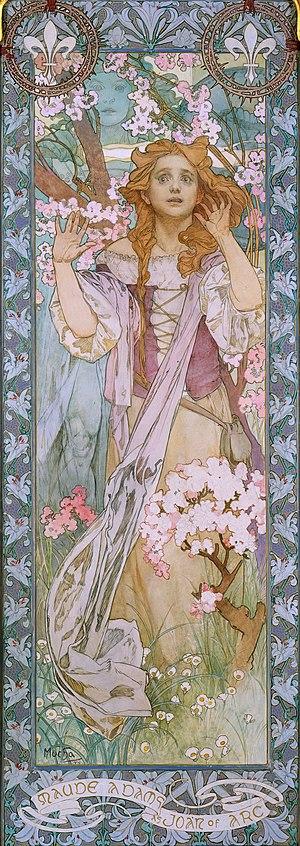
L'Art nouveau, Modern style ou style nouille est un mouvement artistique de la fin du XIXᵉ et du début du XXᵉ siècle qui s'appuie sur l'esthétique des lignes courbes.
Alfons Mucha, né à Eibenschütz le 24 juillet 1860 et mort à Prague le 14 juillet 1939, est un affichiste, illustrateur, graphiste, peintre, et professeur d'art tchécoslovaque, fer-de-lance du style Art nouveau.
Cette page recense partiellement les œuvres inspirées par Jeanne d'Arc, figure emblématique de l'histoire de France et sainte de l'Église catholique.